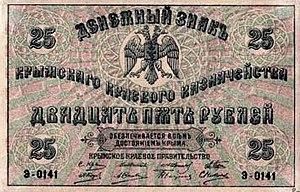
Maciej Sulkiewicz connu aussi sous les noms de Matsieï Alexandrovitch Soulkevitch, Süleyman ou Mammad bey Soulkevitch, né le 20 juin 1865 à Kemeyshi, Lida, dans le gouvernement de Vilna, raïon de Voranava, région de Grodno, en Biélorussie actuelle, mort le 15 juillet 1920 à Bakou, en Azerbaïdjan, est un militaire de l'Empire russe, lieutenant-général de l'Armée impériale russe, devenu, après la révolution russe, chef du gouvernement de Crimée en 1918 sous occupation allemande, puis chef de l'état major de la République démocratique d'Azerbaïdjan de 1918 à 1920. Bey est un titre honorifique azerbaïdjanais.
La Crimée, située sur la côte nord de la mer Noire, a une histoire propre documentée depuis plusieurs millénaires. Sa géographie a conditionné une histoire différente au nord de la péninsule, plat, au climat continental rude et relié par voie de terre à la steppe pontique, et au sud, montagneux, au climat méditerranéen doux, et relié par la mer à l'Anatolie, au monde égéen mais aussi aux fleuves russes et à la mer d'Azov.